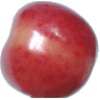
Label: cherry_rainier